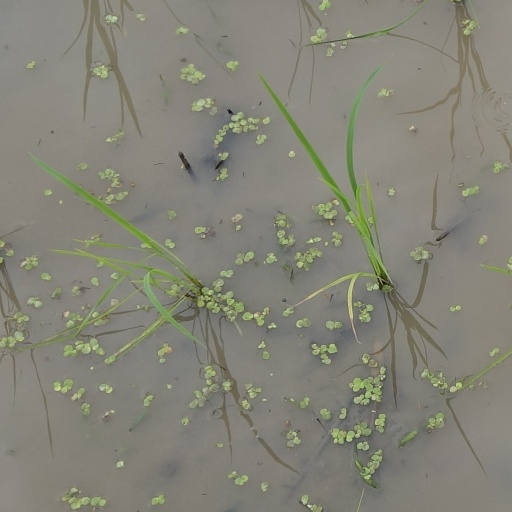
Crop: rice